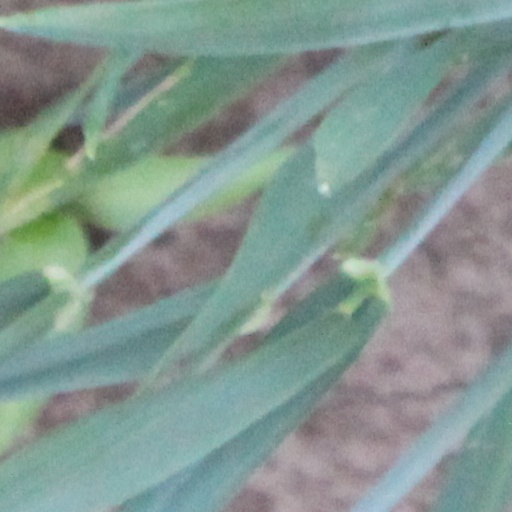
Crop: wheat